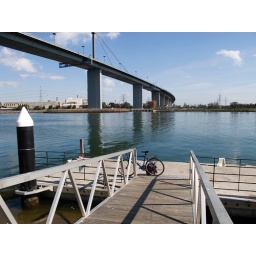
Waiting for the PUNT - bike in foreground, Yarra river and the Westgate.